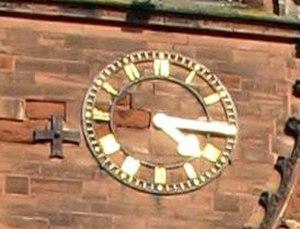
L'abbaye de Saint-Pierre et Saint-Paul, communément connue comme l'abbaye de Shrewsbury, est un ancien monastère bénédictin situé à Shrewsbury, le chef-lieu du Shropshire, en Angleterre.